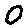
Label: 0